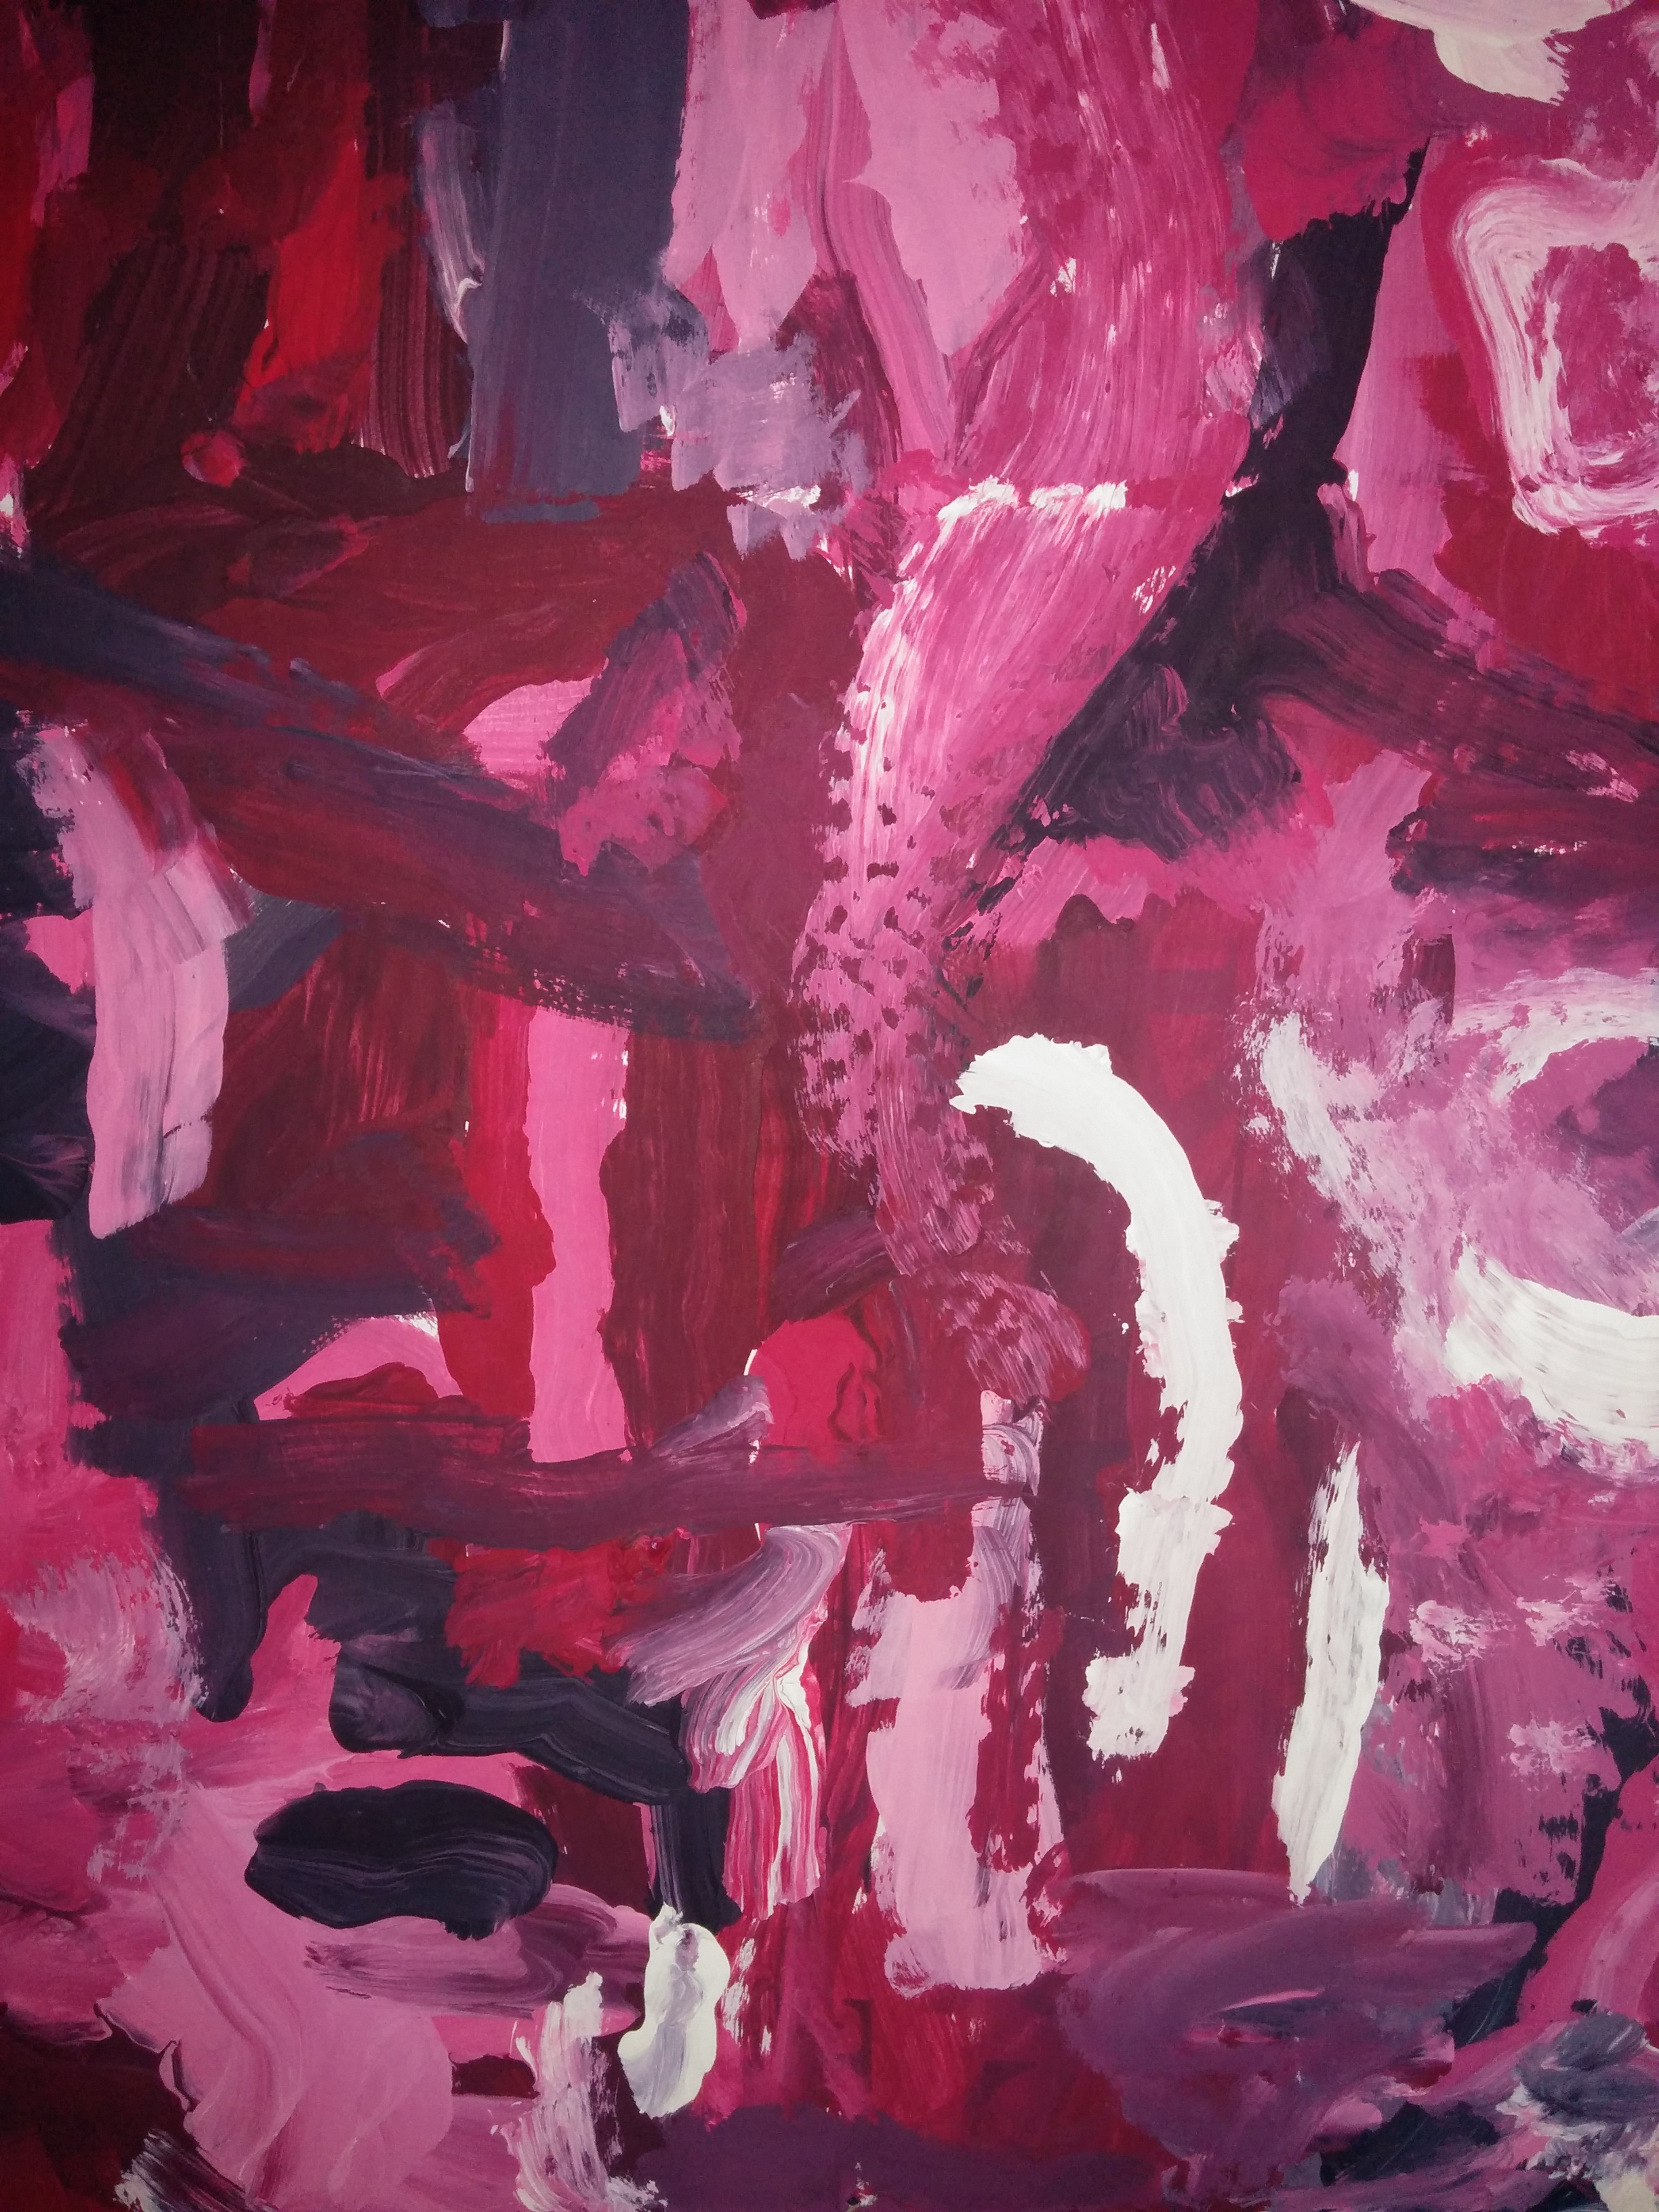
flower, petal, red, color, artistic, pink, graffiti, painting, art, colors, background, gradient, illustration, magenta, modern art, acrylic paint